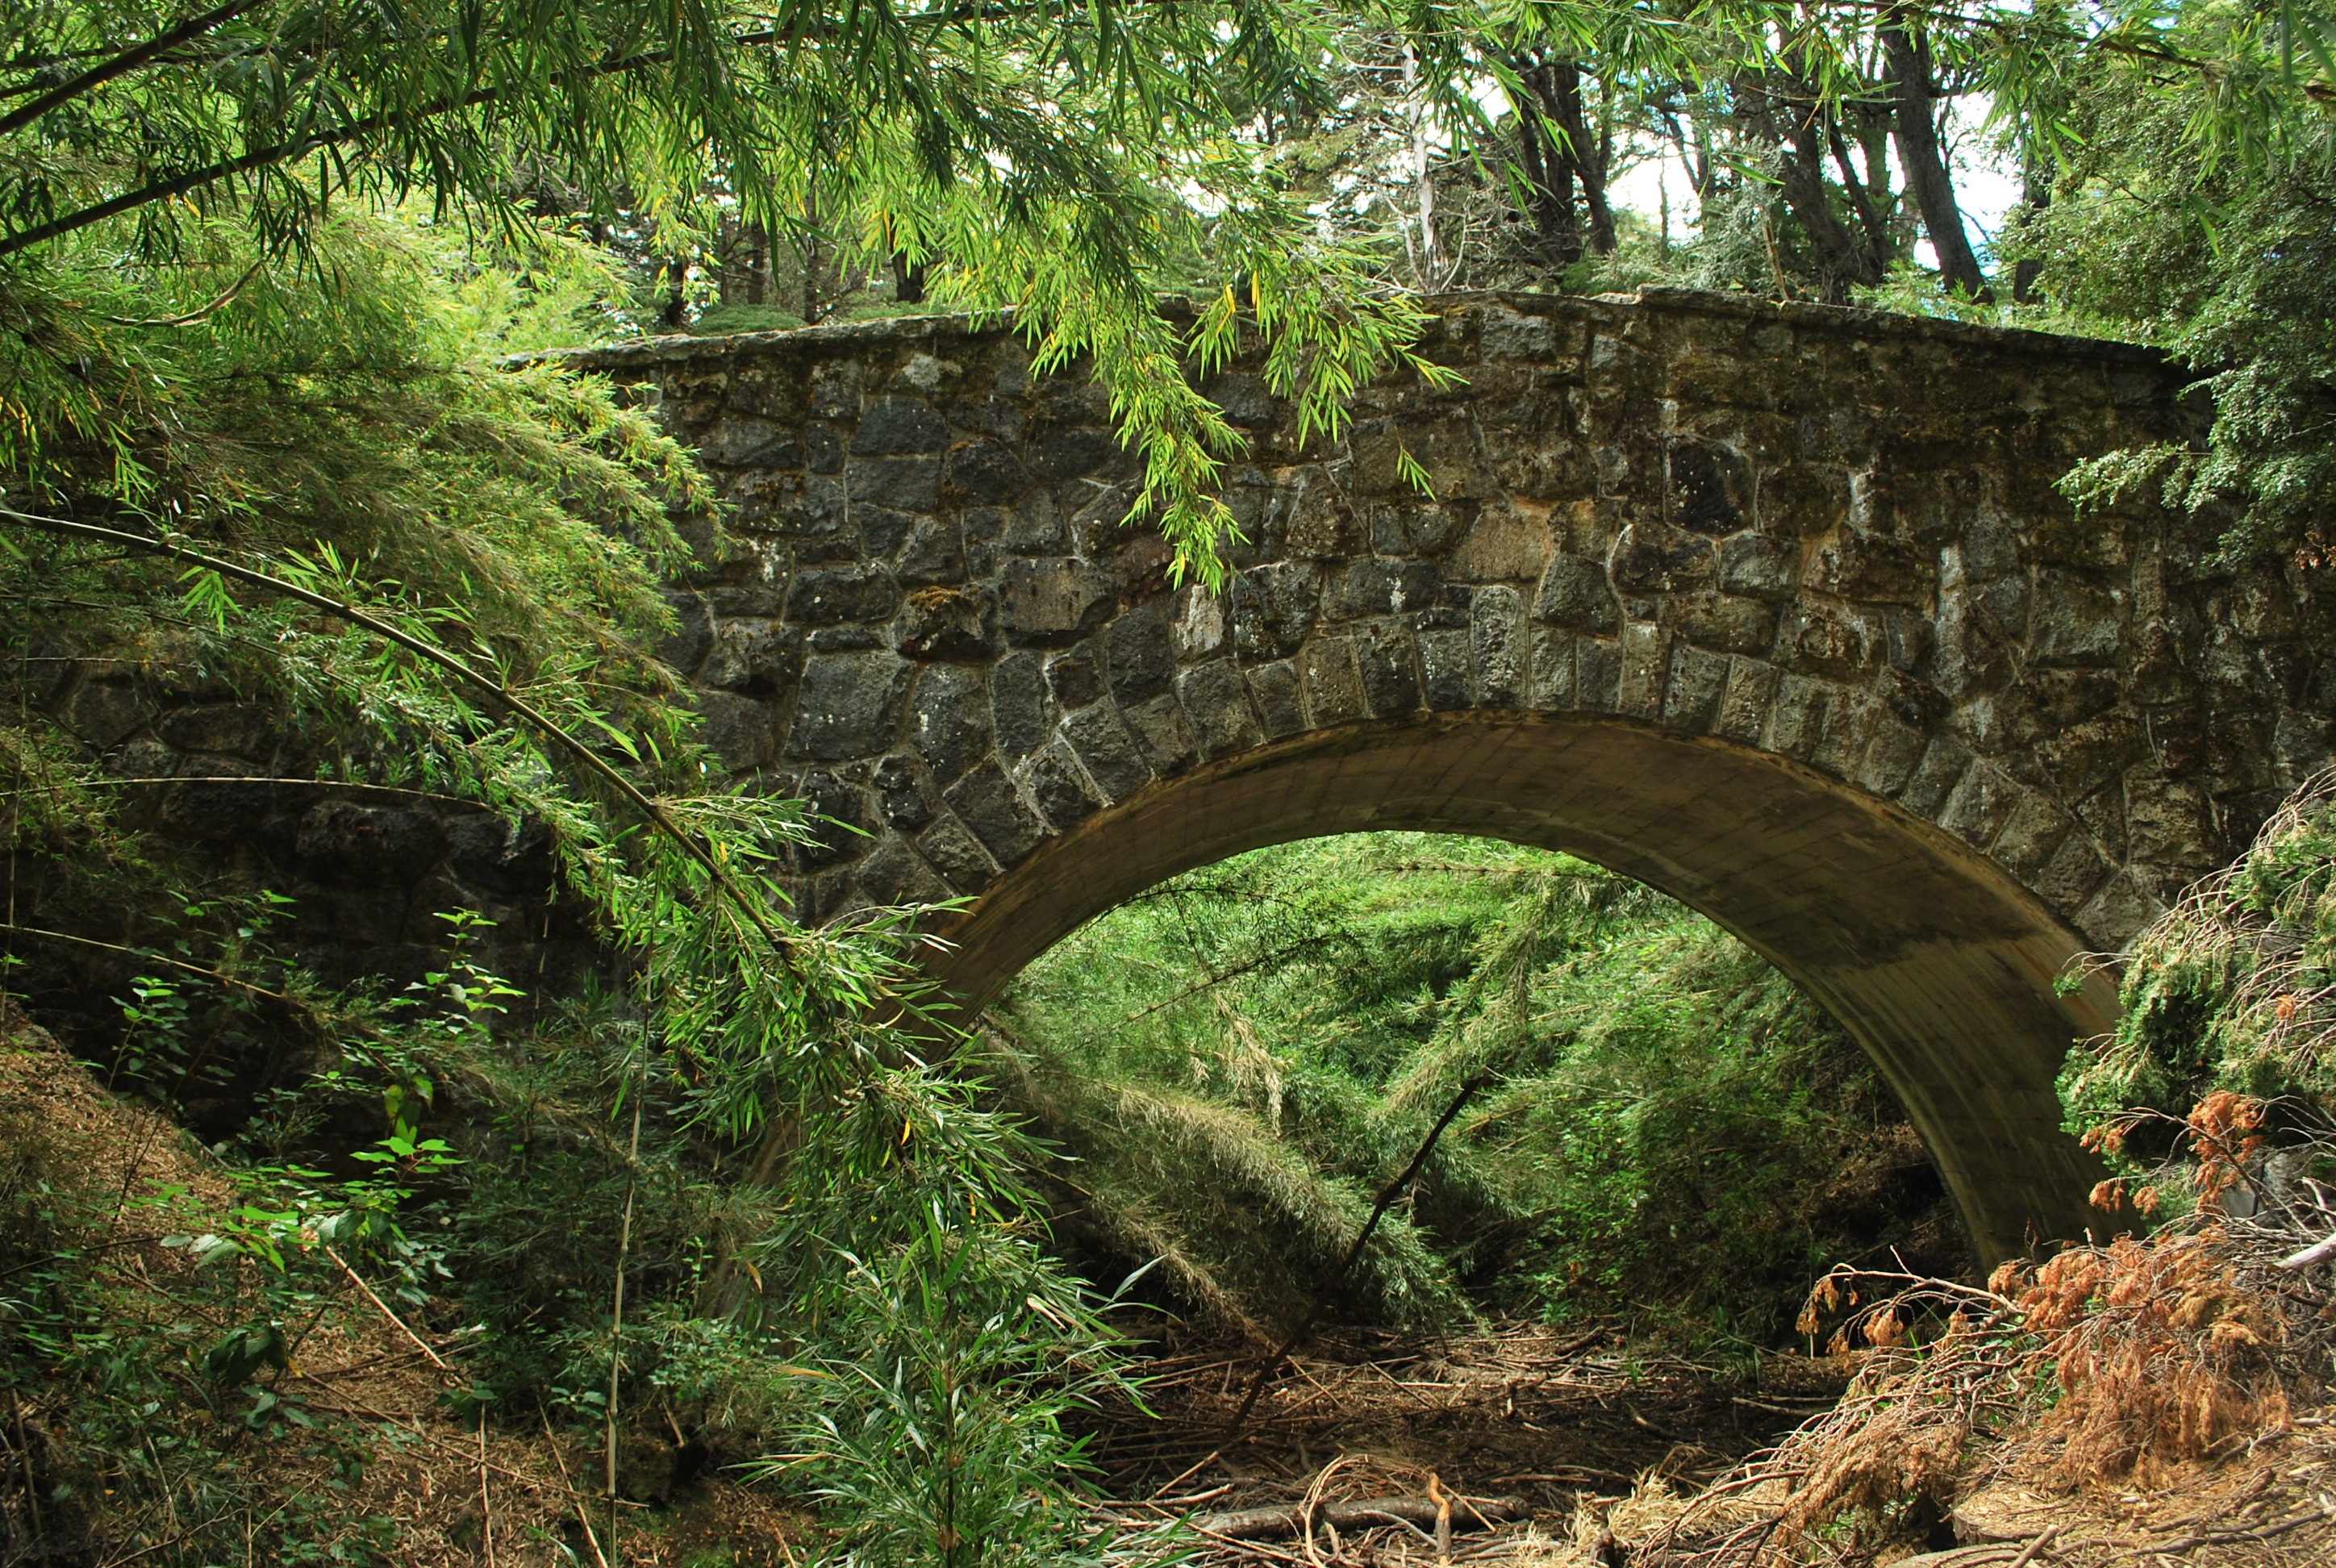
forest, trail, bridge, stone, stream, arch, jungle, ruins, vegetation, rainforest, roman, arc, woodland, habitat, arch bridge, devil's bridge, natural environment, nonbuilding structure